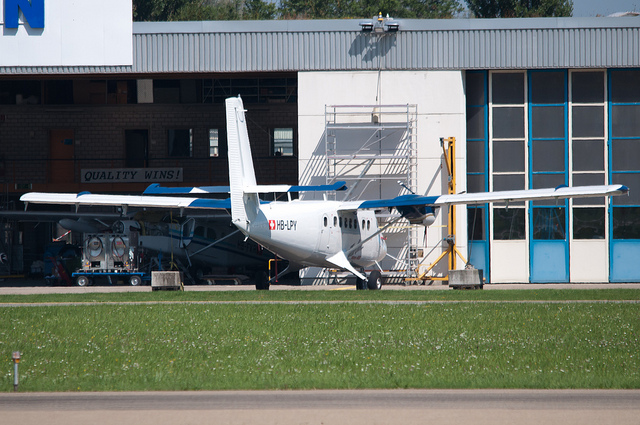
An aircraft parked outside of a large hanger.